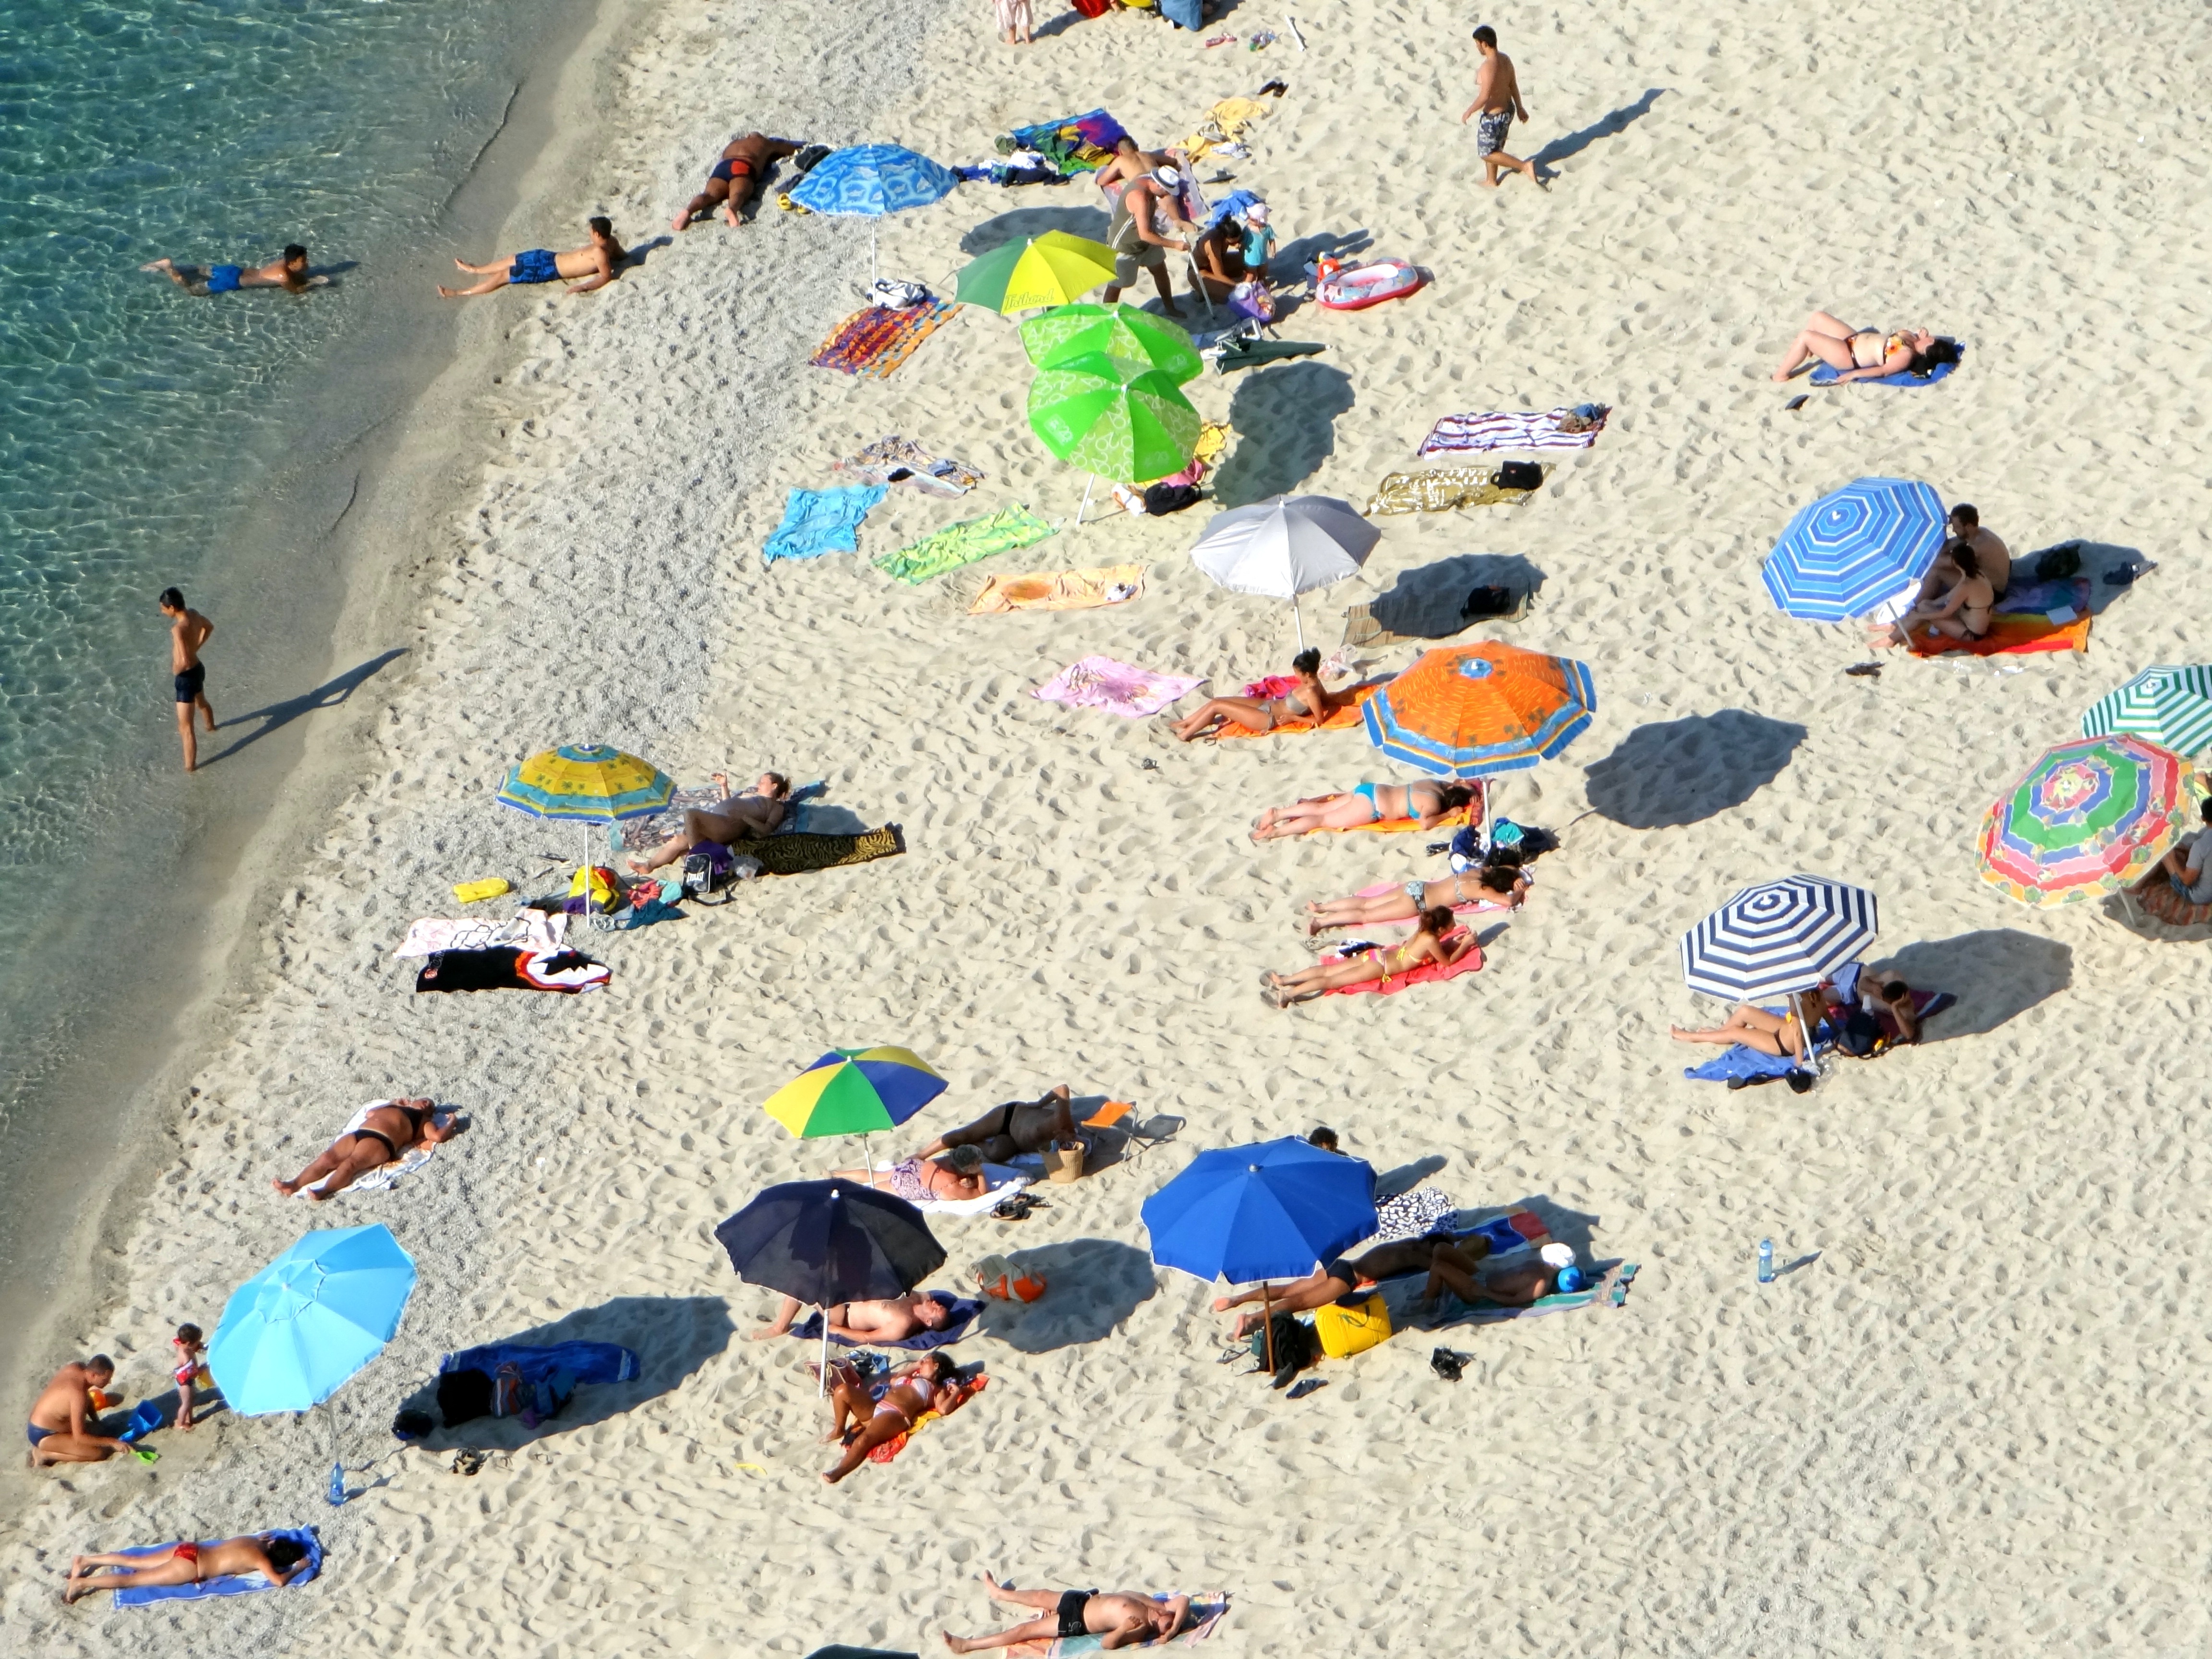
beach, sea, sand, sun, summer, swim, holiday, blue, toy, art, fun bathing, surfing equipment and supplies